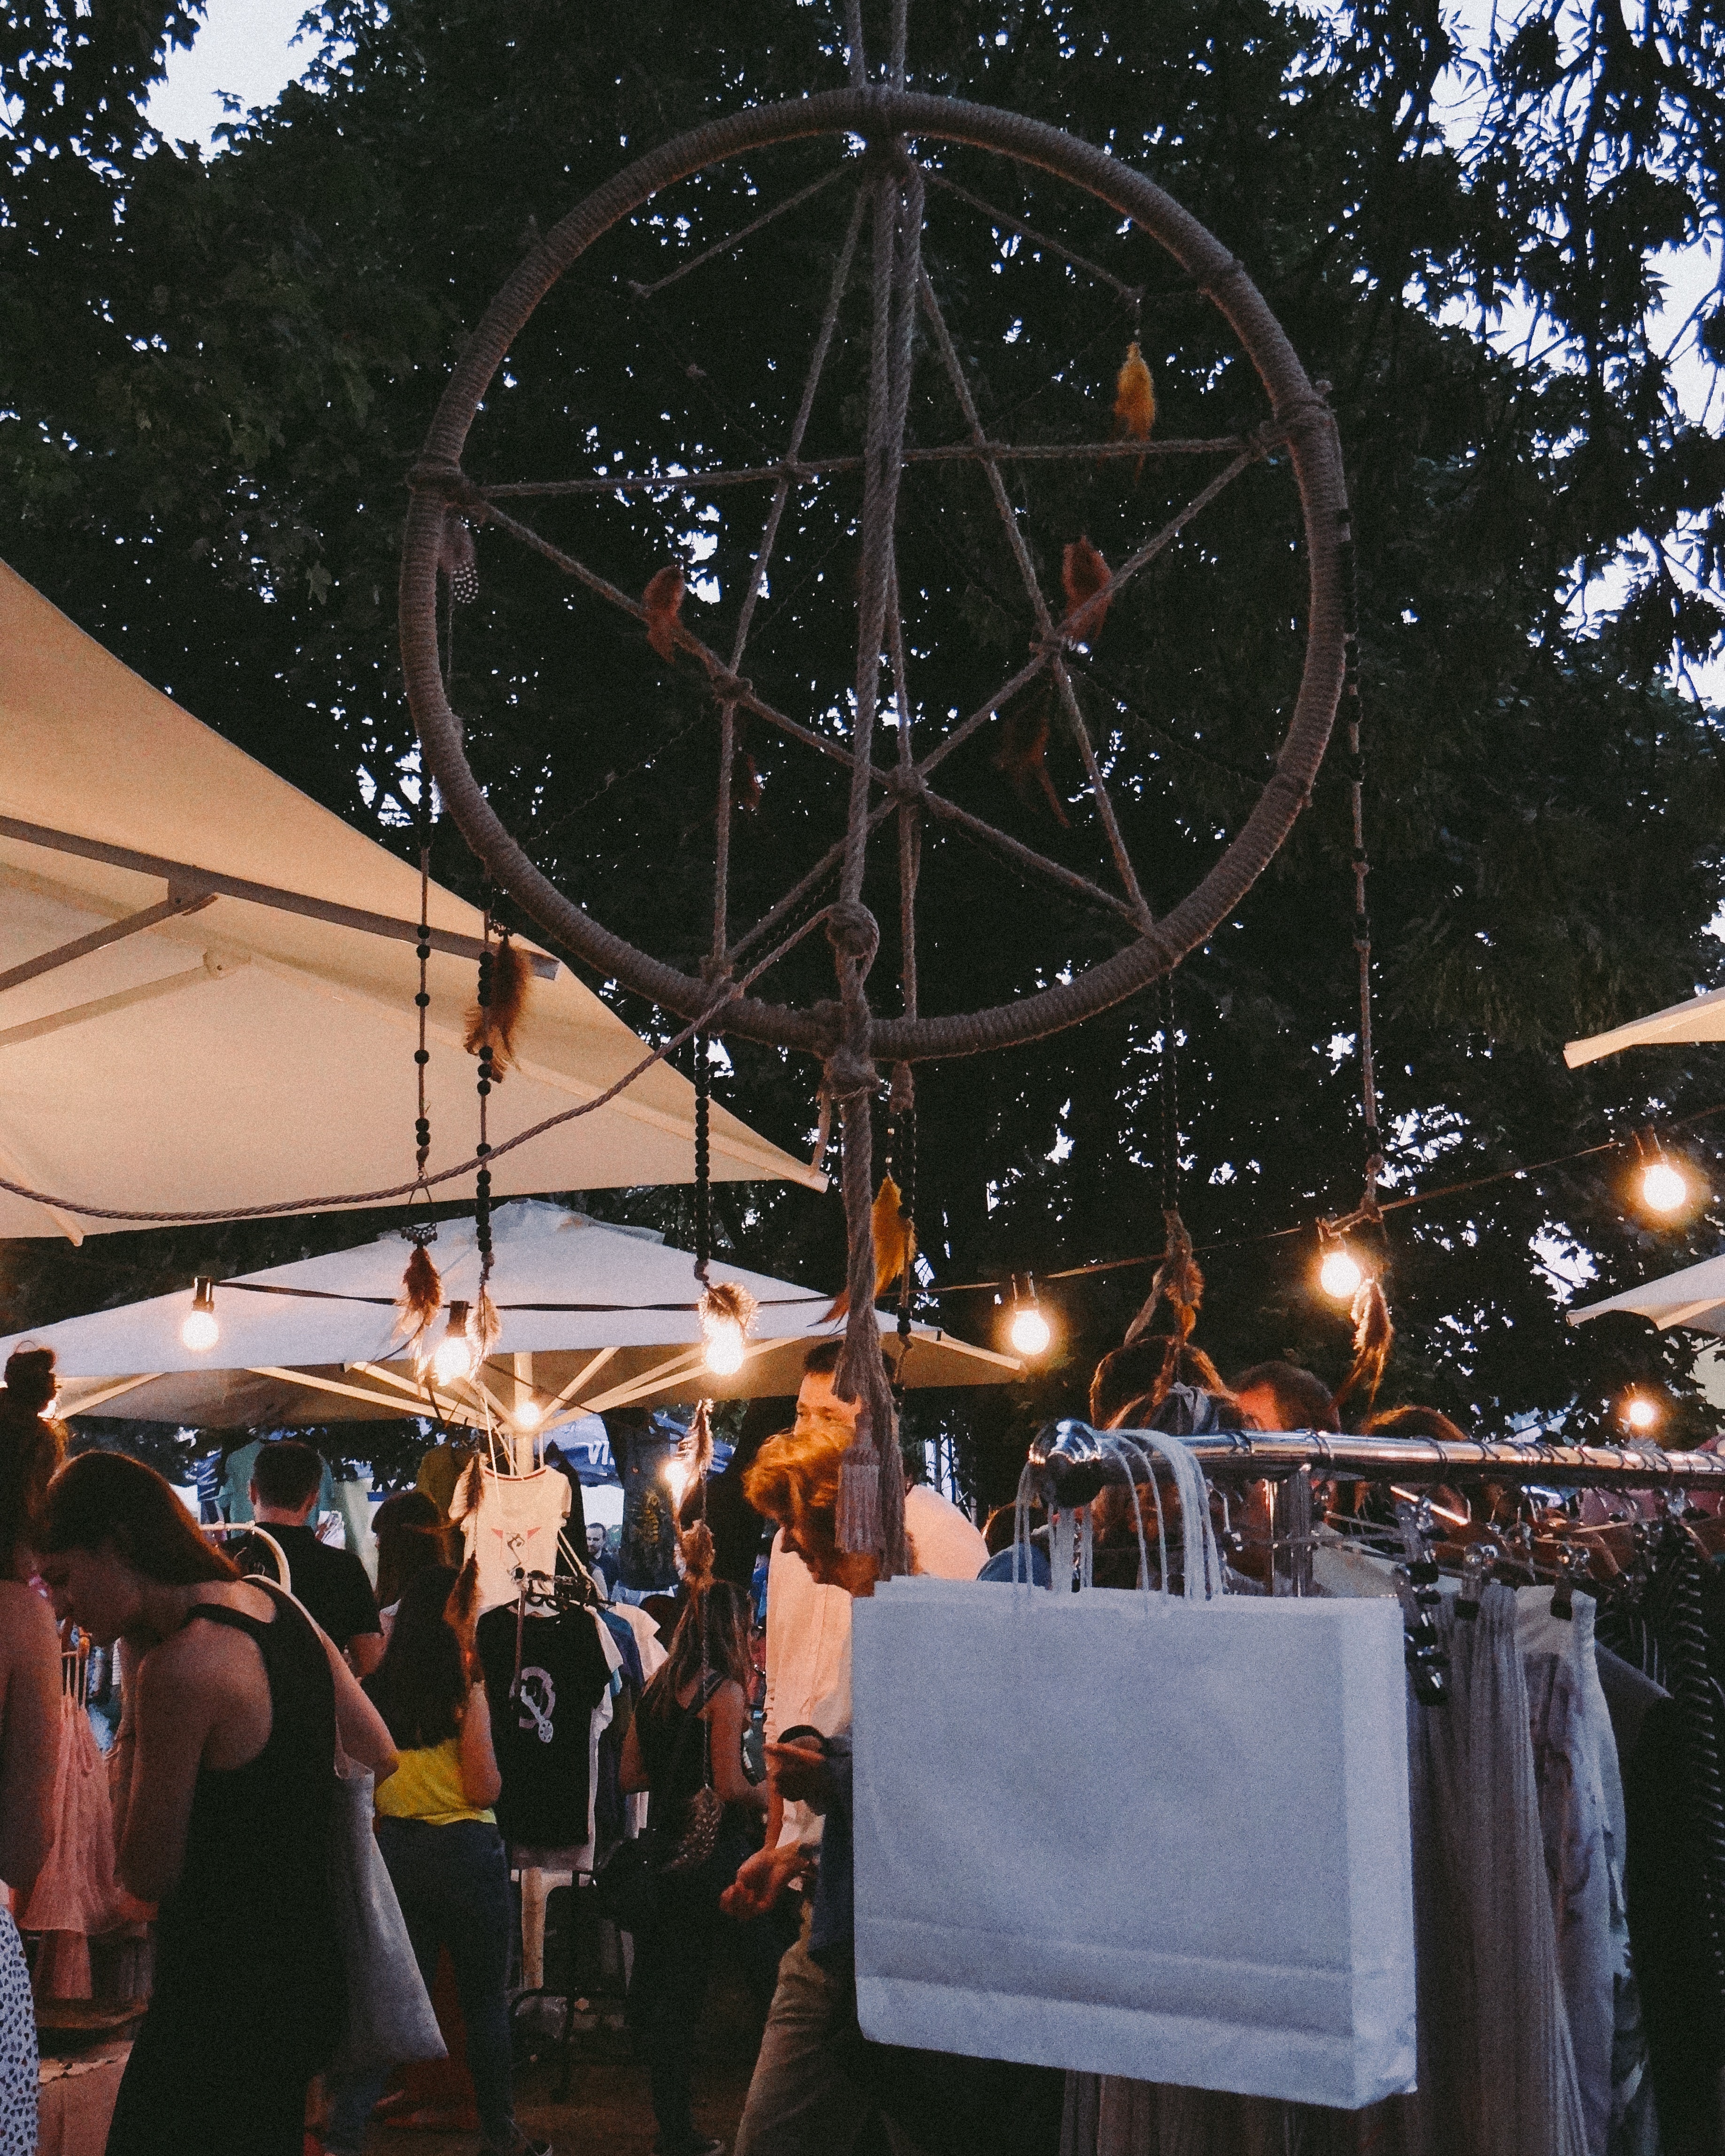
crowd, night, fun, tourist attraction, event, fair, leisure, city